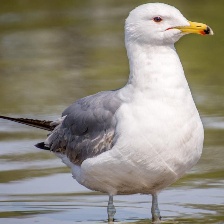
Species: CALIFORNIA GULL
Scientific name: LARUS CALIFORNICUS